Lorenz Diefenbach

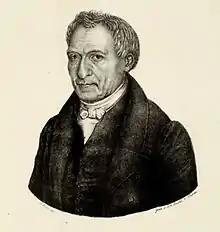

Georg Anton Lorenz Diefenbach (19 July 1806, Ostheim, Landgraviate of Hesse-Darmstadt – 28 March 1883, Darmstadt) was a German philologist and lexicographer, as well as a novelist associated with the German nationalist movement. By career he was a pastor, like his father, and a librarian.